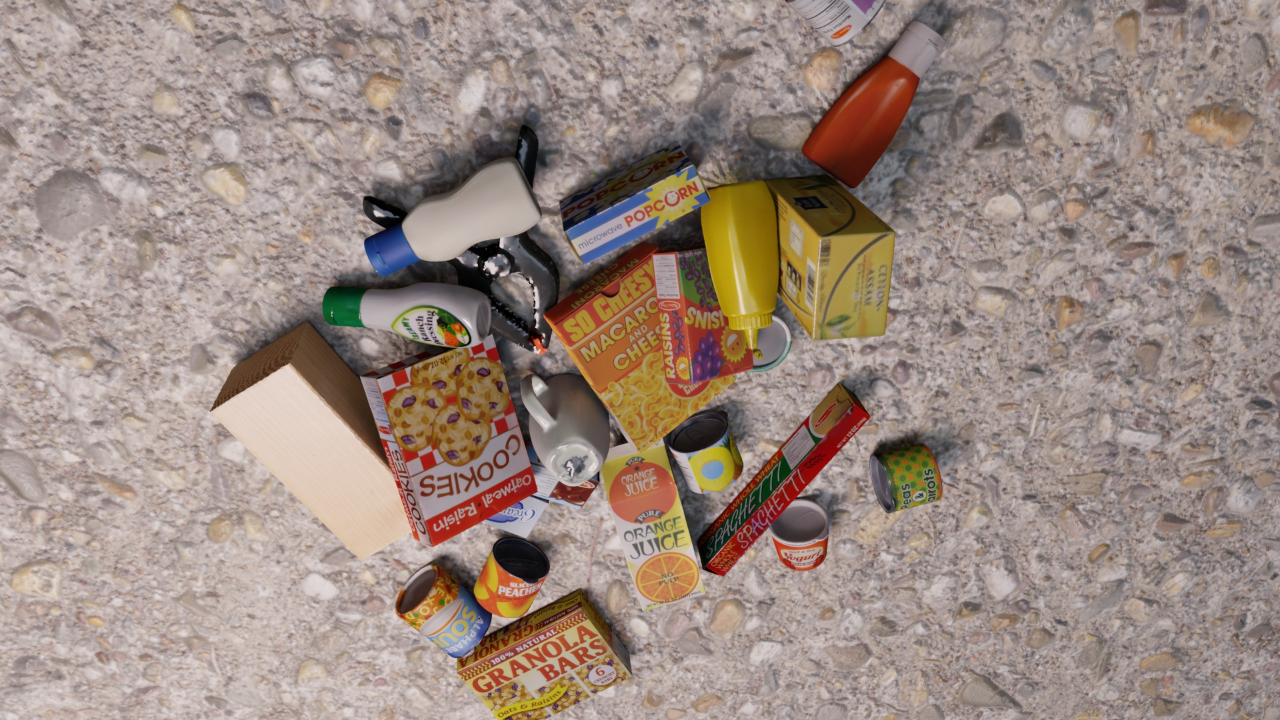
Question:
What five normalized (x, y) points between 0 and 1 in the image define the grasp plane for the can of sliced peaches? Your answer should be as Grasp center: [], Left finger base: [], Right finger base: [], Left finger tip: [], Right finger tip: [].
Answer: Grasp center: [0.3875, 0.861111], Left finger base: [0.3625, 0.820833], Right finger base: [0.410938, 0.901389], Left finger tip: [0.364844, 0.775], Right finger tip: [0.410938, 0.855556]